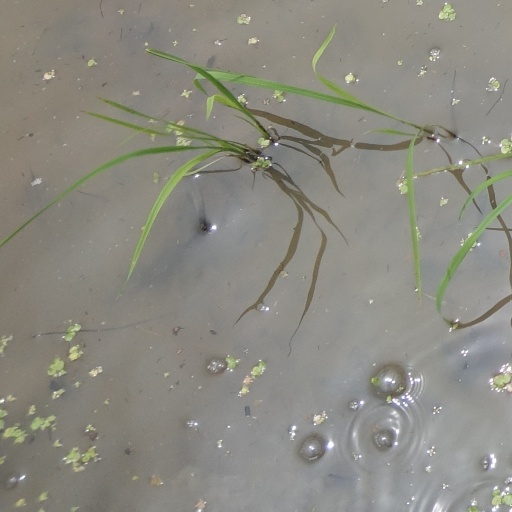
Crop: rice